National Register of Historic Places listings in Cambridge, Massachusetts

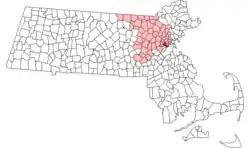
Location of Cambridge in Massachusetts

This is a list of sites listed on the National Register of Historic Places in Cambridge, Massachusetts. This is intended to be a complete list of the properties and districts on the National Register of Historic Places in Cambridge, Massachusetts, United States. Latitude and longitude coordinates are provided for many National Register properties and districts; these locations may be seen together in an online map.